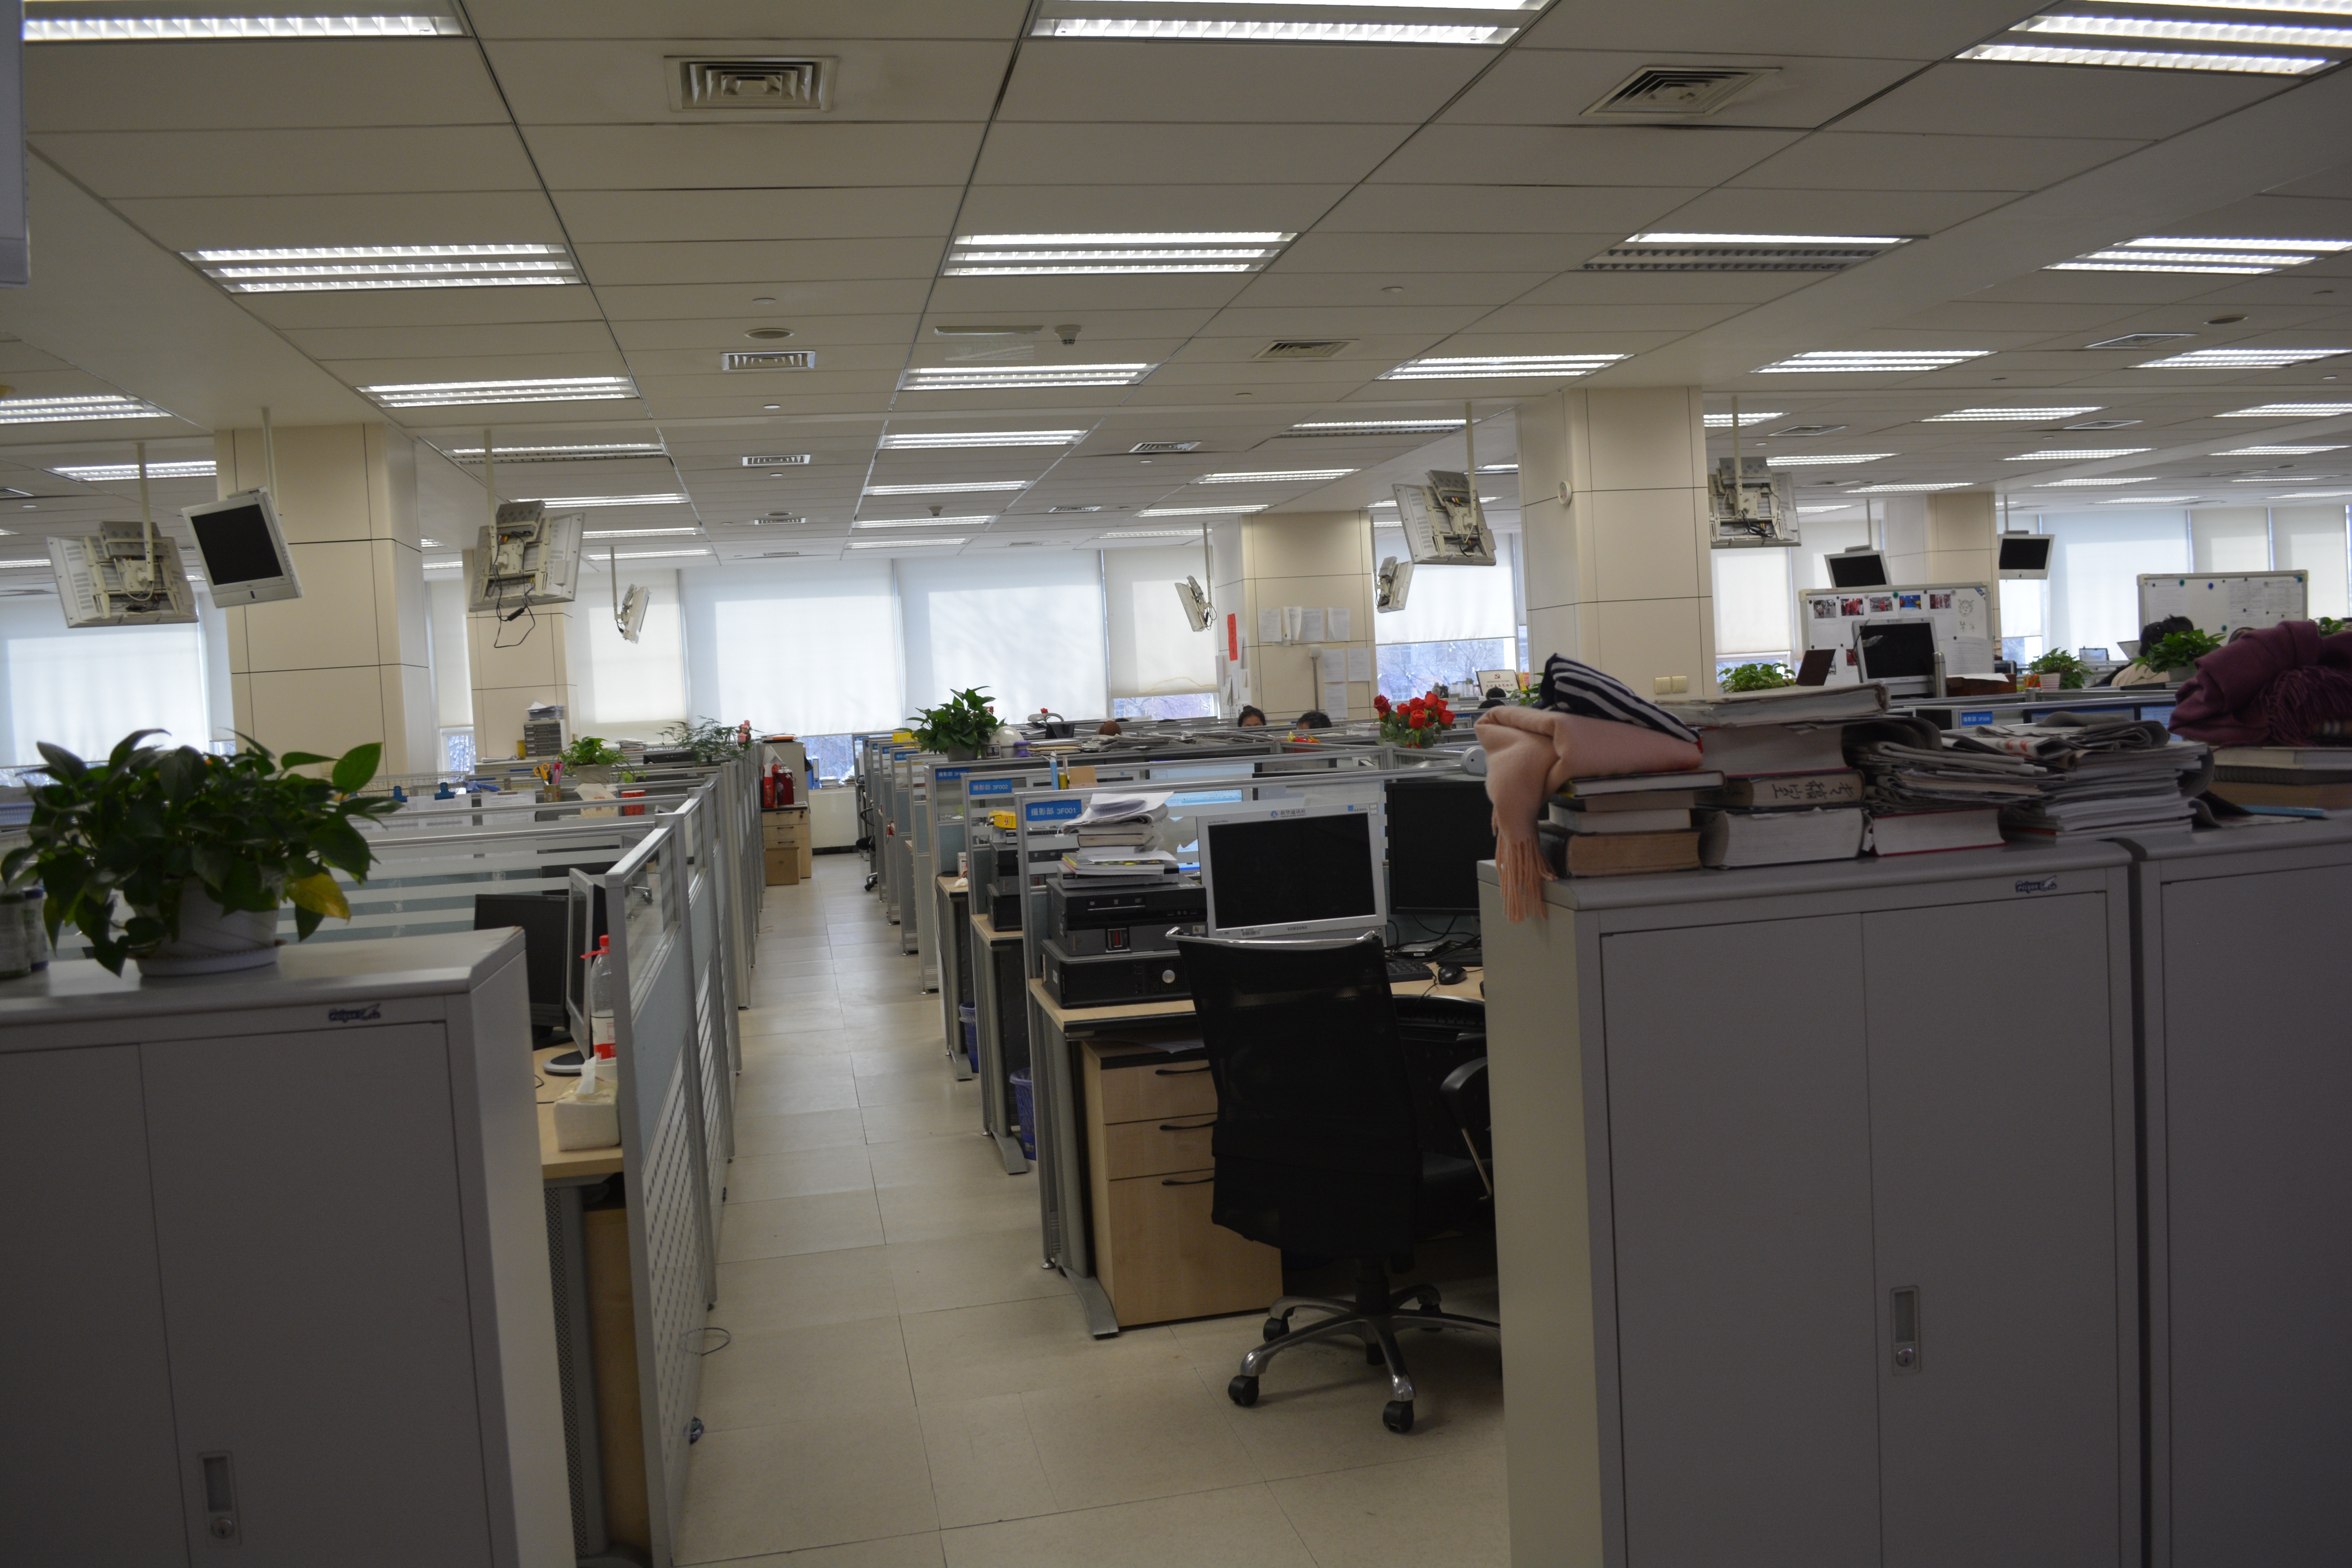
building, office